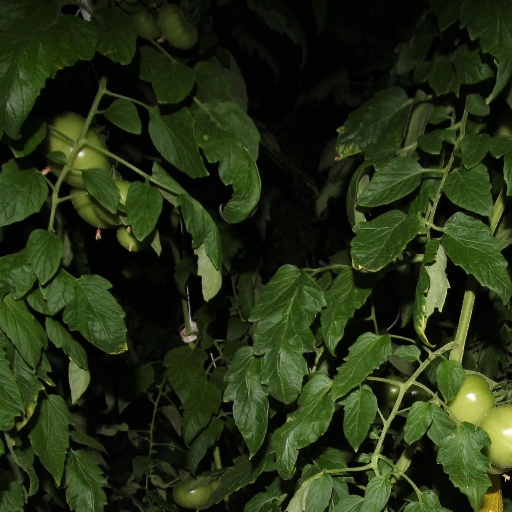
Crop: tomato